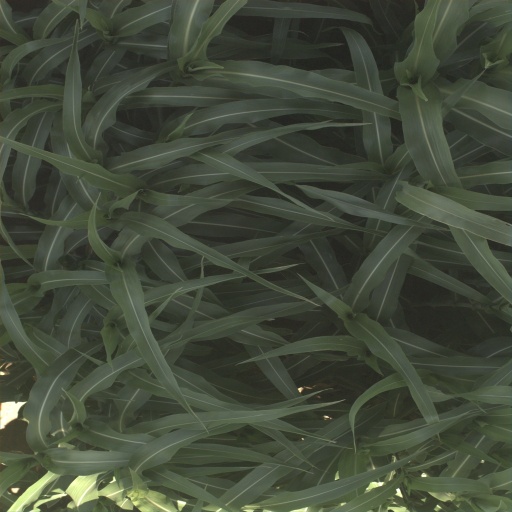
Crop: sorghum